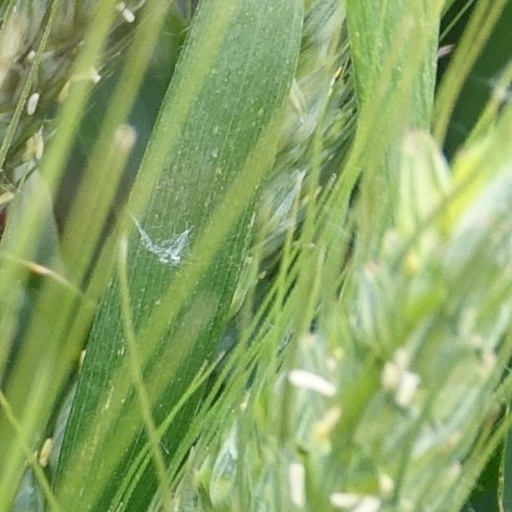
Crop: wheat